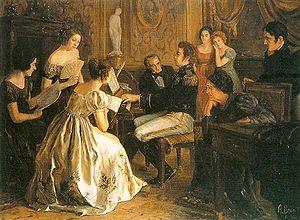
Pierre Iᵉʳ, également connu sous le nom de Pierre IV, est né le 12 octobre 1798 au palais de Queluz, à Lisbonne, au Portugal, et mort le 24 septembre 1834 au même endroit. Surnommé « le Libérateur » ou « le Roi soldat », il règne sur le Brésil du 12 octobre 1822 au 7 avril 1831 et sur le Portugal entre le 10 mars et le 2 mai 1826.
Le Hino da Independência est un hymne officiel brésilien créé en 1822, commémorant la déclaration d'indépendance du pays envers le Portugal.